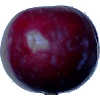
Label: Plum 2